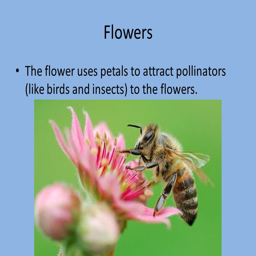
flowers the flower uses petals to attract pollinators to the flowers .